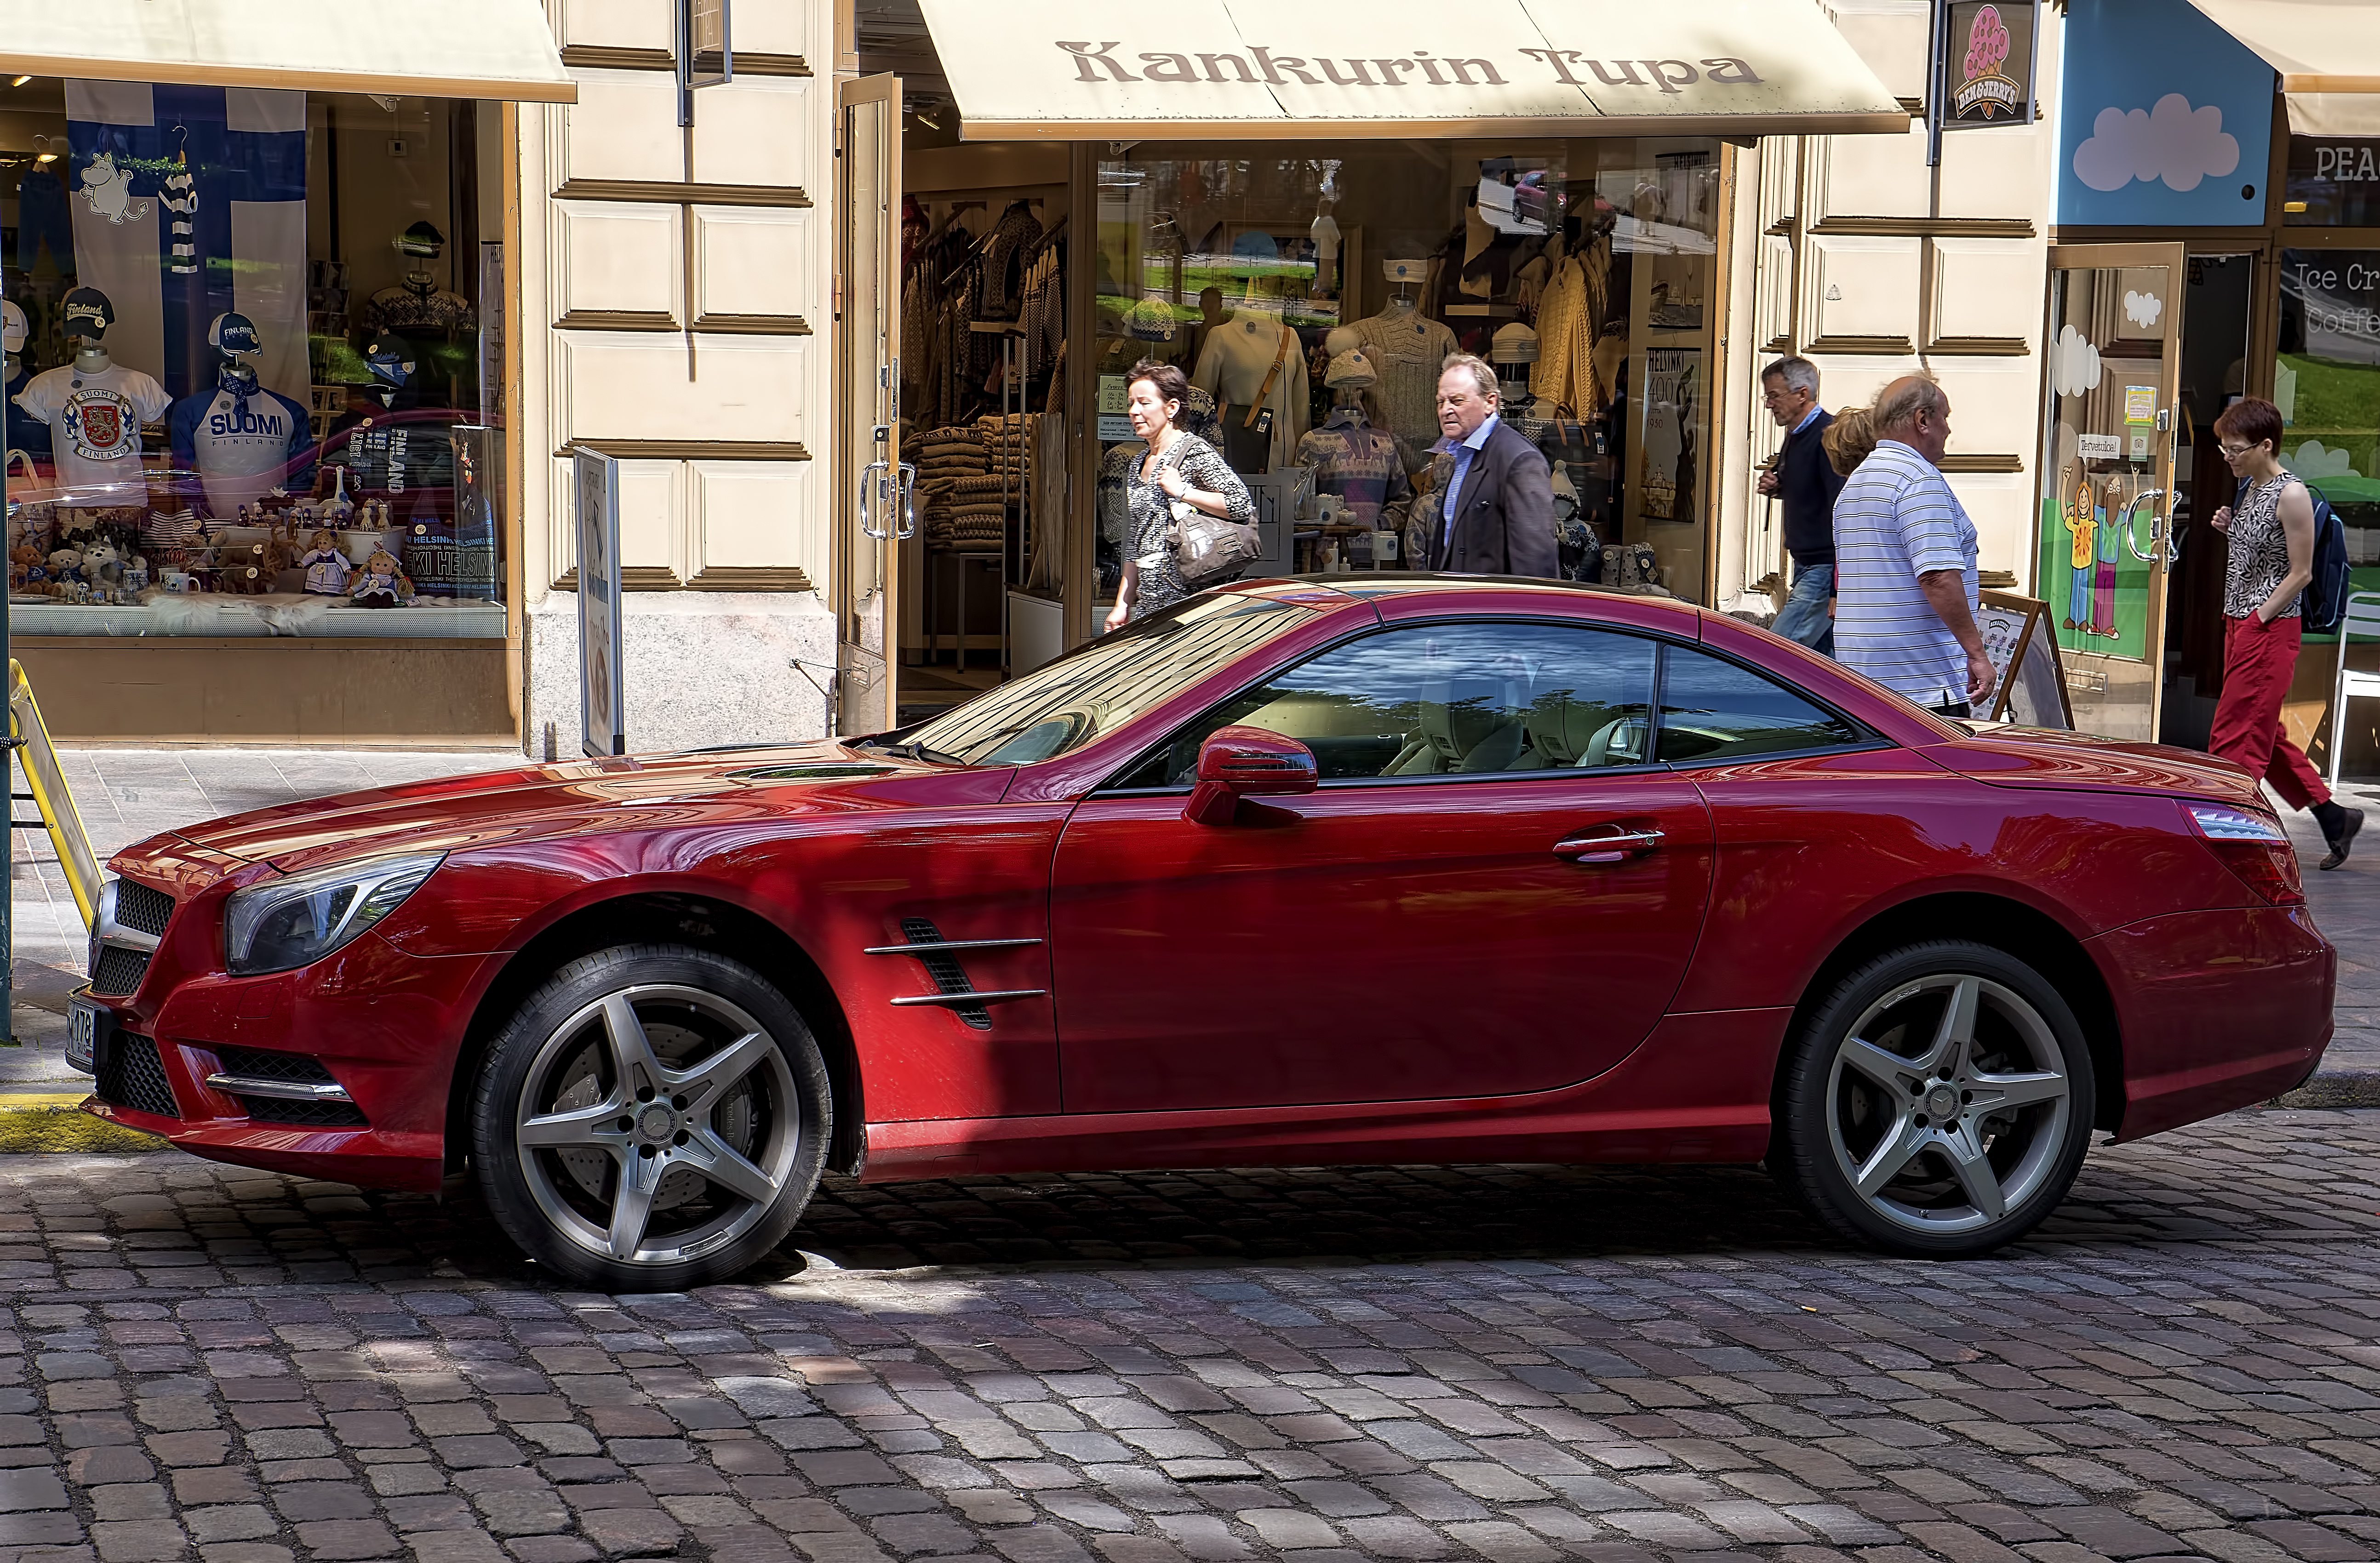
people, street, car, wheel, red, vehicle, sports car, supercar, shops, sports, finland, helsinki, mercedes, convertible, coupe, mercedes benz, esplanadi, pohjoisesplanadi, benz, merc, pohjois, land vehicle, automobile make, automotive design, luxury vehicle, performance car, personal luxury car, rolls royce wraith, mercedes benz slr mclaren